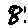
Label: 8